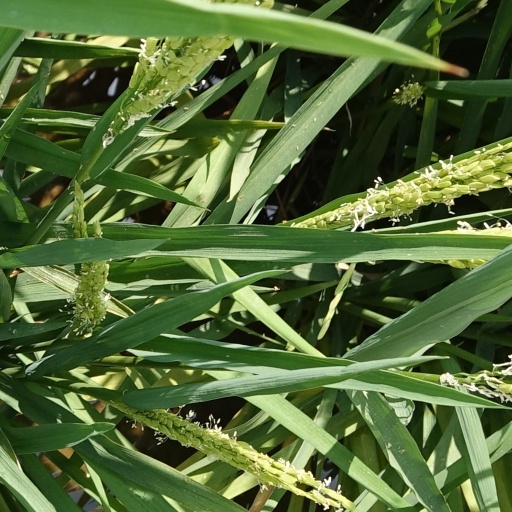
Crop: rice